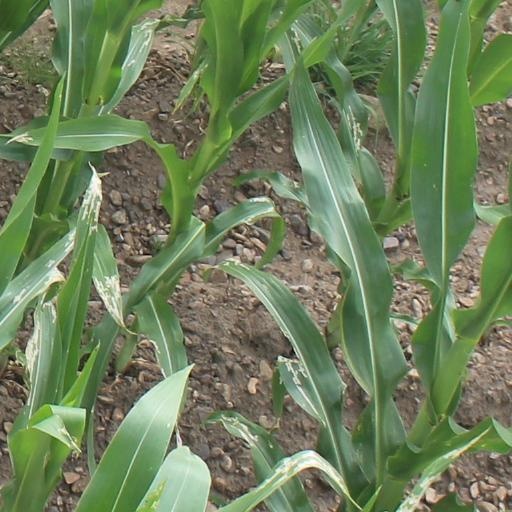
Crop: maize; corn